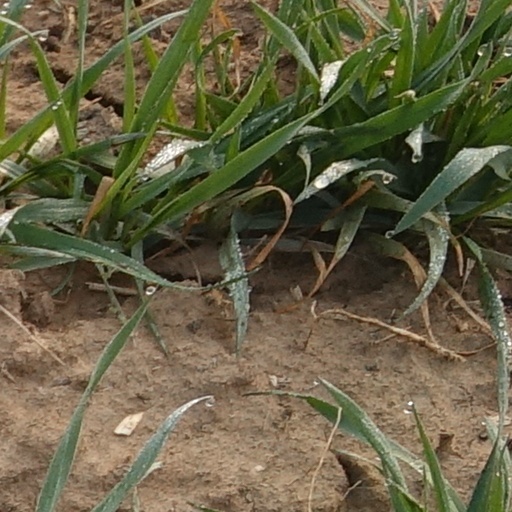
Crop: wheat